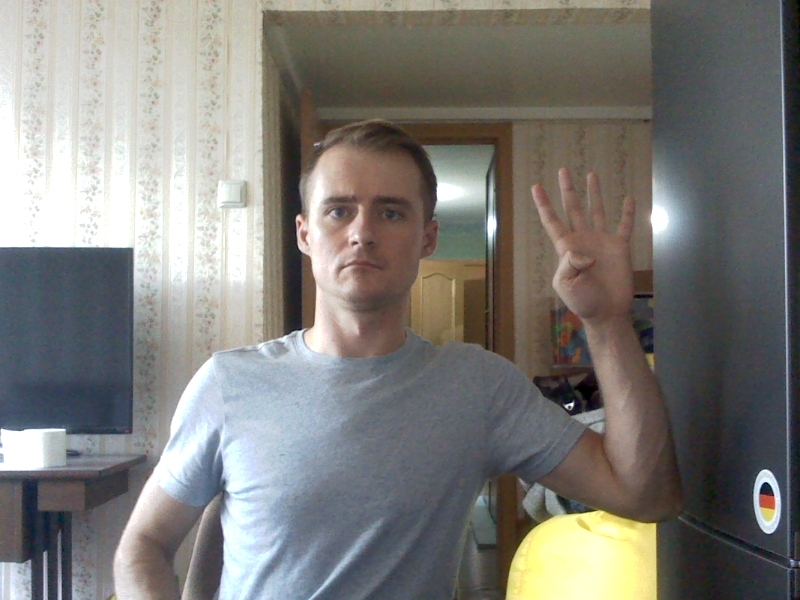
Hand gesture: four